In the Zone

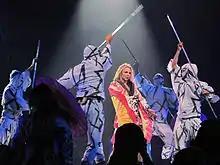
Spears performing "In the Zone"s second single "Toxic" during the Femme Fatale Tour in 2011

"Toxic" was released as the second single from "In the Zone" on January 12, 2004, to widespread critical acclaim. After trying to choose between Jive's suggestions "(I Got That) Boom Boom" and "Outrageous", Spears selected "Toxic" instead. It attained worldwide commercial success, reaching the top five in 15 countries, while topping the charts in Australia, Canada, Hungary, Norway and the United Kingdom. In the United States, it peaked at number nine on the "Billboard" Hot 100, becoming her first single to peak inside the top ten since "Oops!... I Did It Again" (2000). Directed by Joseph Kahn, the accompanying music video for the song portrays Spears as a secret agent in the search of a vial of green liquid. After she steals it, she enters an apartment and poisons her unfaithful boyfriend. The video also includes interspersed scenes of Spears naked with diamonds over her body. "Toxic" won Spears her first Grammy Award, for Best Dance Recording (2005), and is often referred to as one of her signature songs.